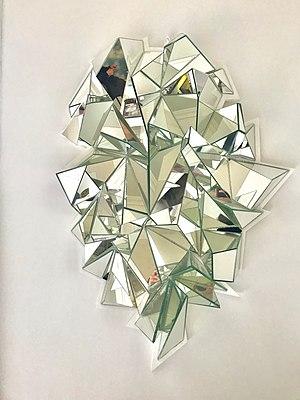
Miroir Froissée par Mathias Kiss Réflexion sur le pli et la déformation des matériaux rigides
Mathias Kiss est un artiste contemporain français d'origine hongroise né en 1972 à Poissy. Il vit et travaille à Paris.